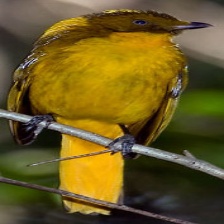
Species: GOLDEN BOWER BIRD
Scientific name: PRIONODURA NEWTONIANA